Party of Rights

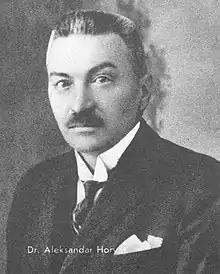
Aleksandar Horvat, President of the Party of Rights

The Croatian Party of Rights welcomed the dissolution of Austria-Hungary in the wake of World War I as a means toward achieving Croatian independence. In October 1918, the Party of Rights announced their dismissal. However, just one month later, the party's activity was renewed when the Business Committee of the Party held a session on 28 November 1918, announcing the renewal of party's activity and their goal to save national and state individuality. When the State of Slovenes, Croats and Serbs proclaimed its unification with Kingdom of Serbia on 1 December 1918, the Party of Rights protested. On 1 March 1919, the same day the Temporary National Representation met without them present, the Party of Rights changed its name to Croatian Party of Rights.